Jim Conway (footballer)

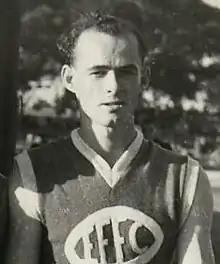

James Francis Conway (14 June 1925 – 28 December 2003) was an Australian rules football player and coach. The winner of the 1950 Sandover Medal, Conway played 180 games for in the Western Australian National Football League (WANFL) between 1943 and 1956, also representing Western Australia in 15 interstate matches. In 1964, he was appointed coach of , a position which he held for five years, until 1968. He was inducted into the West Australian Football Hall of Fame in 2009.